Ehab Abouheif

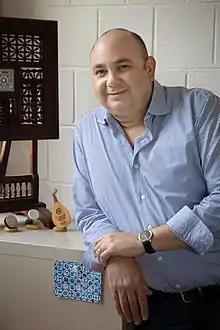
Abouheif in 2020

Ehab Abouheif (born 28 July 1971 in Montreal, Canada), is a Canadian biologist and Professor in the Department of Biology at McGill University. He is a specialist in integrating ecology, evolutionary, and developmental biology of ant societies in order to understand the origins and evolution of complex biological systems. He served as founding President of the Pan-American Society for Evolutionary Developmental Biology, as well as co-founder for the McGill Centre for Islam and Science.